Gira Sarabhai

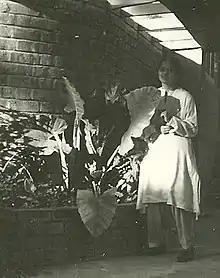
Gira Sarabhai in 1951

Gira Sarabhai (11 December 1923 – 15 July 2021) was an Indian architect, designer, and a design pedagogue. She was born into the Sarabhai family and was the youngest of eight siblings. She is known for contributing to several industrial and educational projects in Gujarat. She was the representative of the Sarabhai Foundation, a public charitable trust. Gira, along with her brother Gautam Sarabhai were crucial in establishing and designing the academic curricula of National Institute of Design, Ahmedabad.